3rd Rhode Island Heavy Artillery Regiment

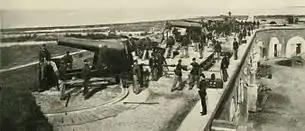
The 3rd Rhode Island Heavy Artillery at drill in the captured and repaired Fort Pulaski, Georgia in 1863.

The 3rd Rhode Island Heavy Artillery Regiment was initially organized in Providence, Rhode Island as the 3rd Rhode Island Infantry Regiment in August 1861. It was officially changed to heavy artillery on December 19, 1861 at Hilton Head, South Carolina. It consisted of 12 batteries designated 'A' through to 'M'. The regiment was the largest unit fielded by Rhode Island during the war, with more than 2,000 men serving in it during the period of its existence, drawing its recruits from the settlements of Providence, Warwick and Pawtucket. It served in a variety of roles, including as both light and heavy artillery, engineers, infantry and cavalry, as well as manning US Navy gunboats. The regiment fought in battles in Virginia, South Carolina, Georgia and Florida. The 3rd Rhode Island Heavy Artillery's term of service ended on August 27, 1865.